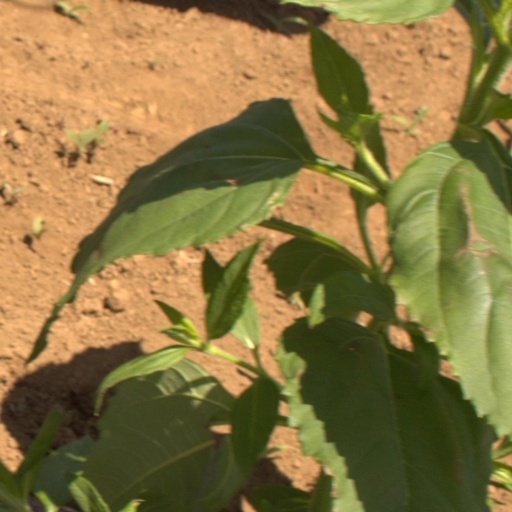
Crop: Jerusalem artichoke